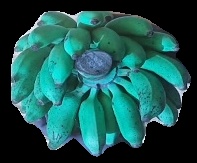
Variety: elakki-bale
Grade: grade3